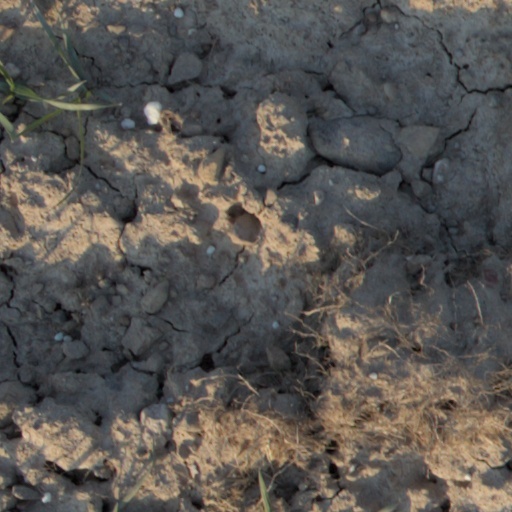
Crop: wheat